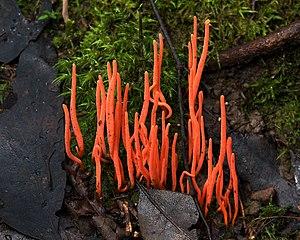
Les Clavariaceae forment une famille de champignons basidiomycètes de l'ordre des Agaricales. Elle est constituée actuellement de sept genres qui présentent tous des formes clavaroïdes, mais que l'on différencie principalement par leur forme : ils peuvent être verticaux, ramifiés, arborescents, résupinés, suspendus ou minuscules.
Clavulinopsis est un genre de champignons basidiomycètes de la famille des Clavariaceae et qui comporte 33 espèces ou 109 selon les auteurs.